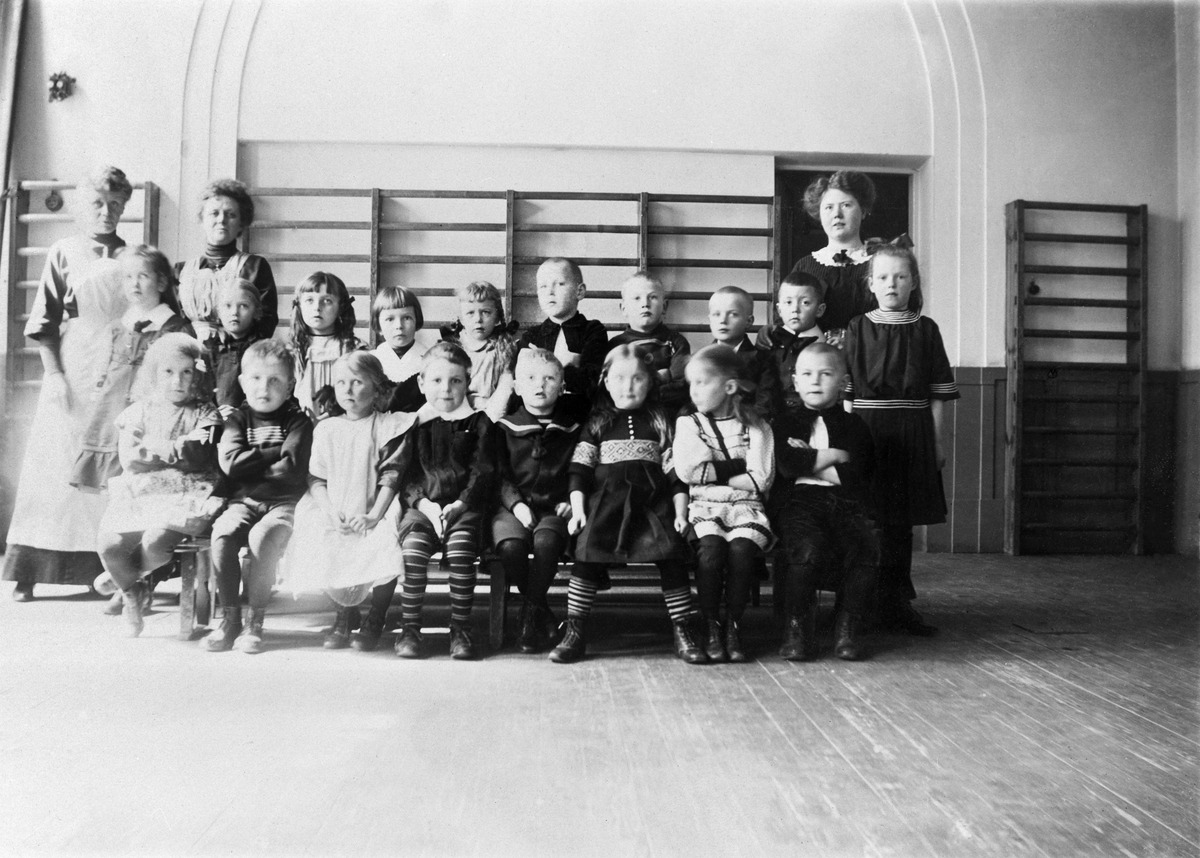
Saksalaisen tyttökoulun opettajat Ebba Fogelberg ja Eugenie von Freese luokkineen
sisällön kuvaus: Saksalaisen tyttökoulun opettajat Ebba Fogelberg ja Eugenie von Freese luokkineen mustavalkoinen
Ajankohta: kuvausaika 1910 -luku ?
Paikka: Suomi, Uusimaa, Helsinki, Helsinki
Aiheet: Fogelberg, Ebba, von Freese, Eugenie, koulut, opettajat, koululaiset